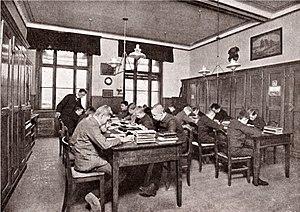
Martin Luserke est un pédagogue, conteur, romancier et dramaturge allemand. Il a été l'une des figures dominantes du courant allemand de l’Éducation nouvelle et reste comme l'un des pionniers de l'éducation en plein air. Il est le fondateur de la première école expérimentale allemande, sur l'île frisonne de Juist et le promoteur du théâtre scolaire. L'apport le plus marquant de Luserke est la pratique de l'expression dramatique amateur, dans les écoles et les instituts de formation, qui a donné un second souffle au mouvement de jeunesse allemand. Les concepts de jeu de situation et d'improvisation remontent aux initiatives prises par Luserke. Il est le premier pédagogue à avoir théorisé les apports du théâtre scolaire.